Sulphur Springs Methodist Campground

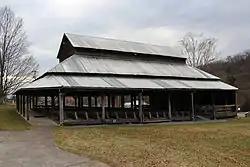

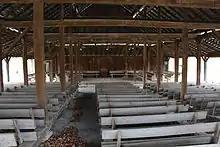
Sulphur Springs, Inside view

The Sulphur Springs Methodist Campground is a historic religious summer campground near Jonesborough, Tennessee.